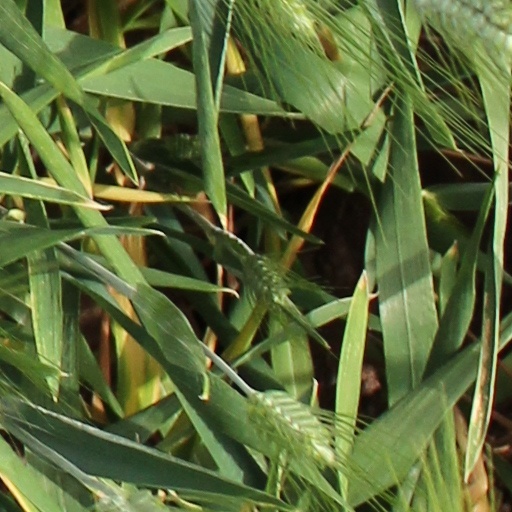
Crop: wheat